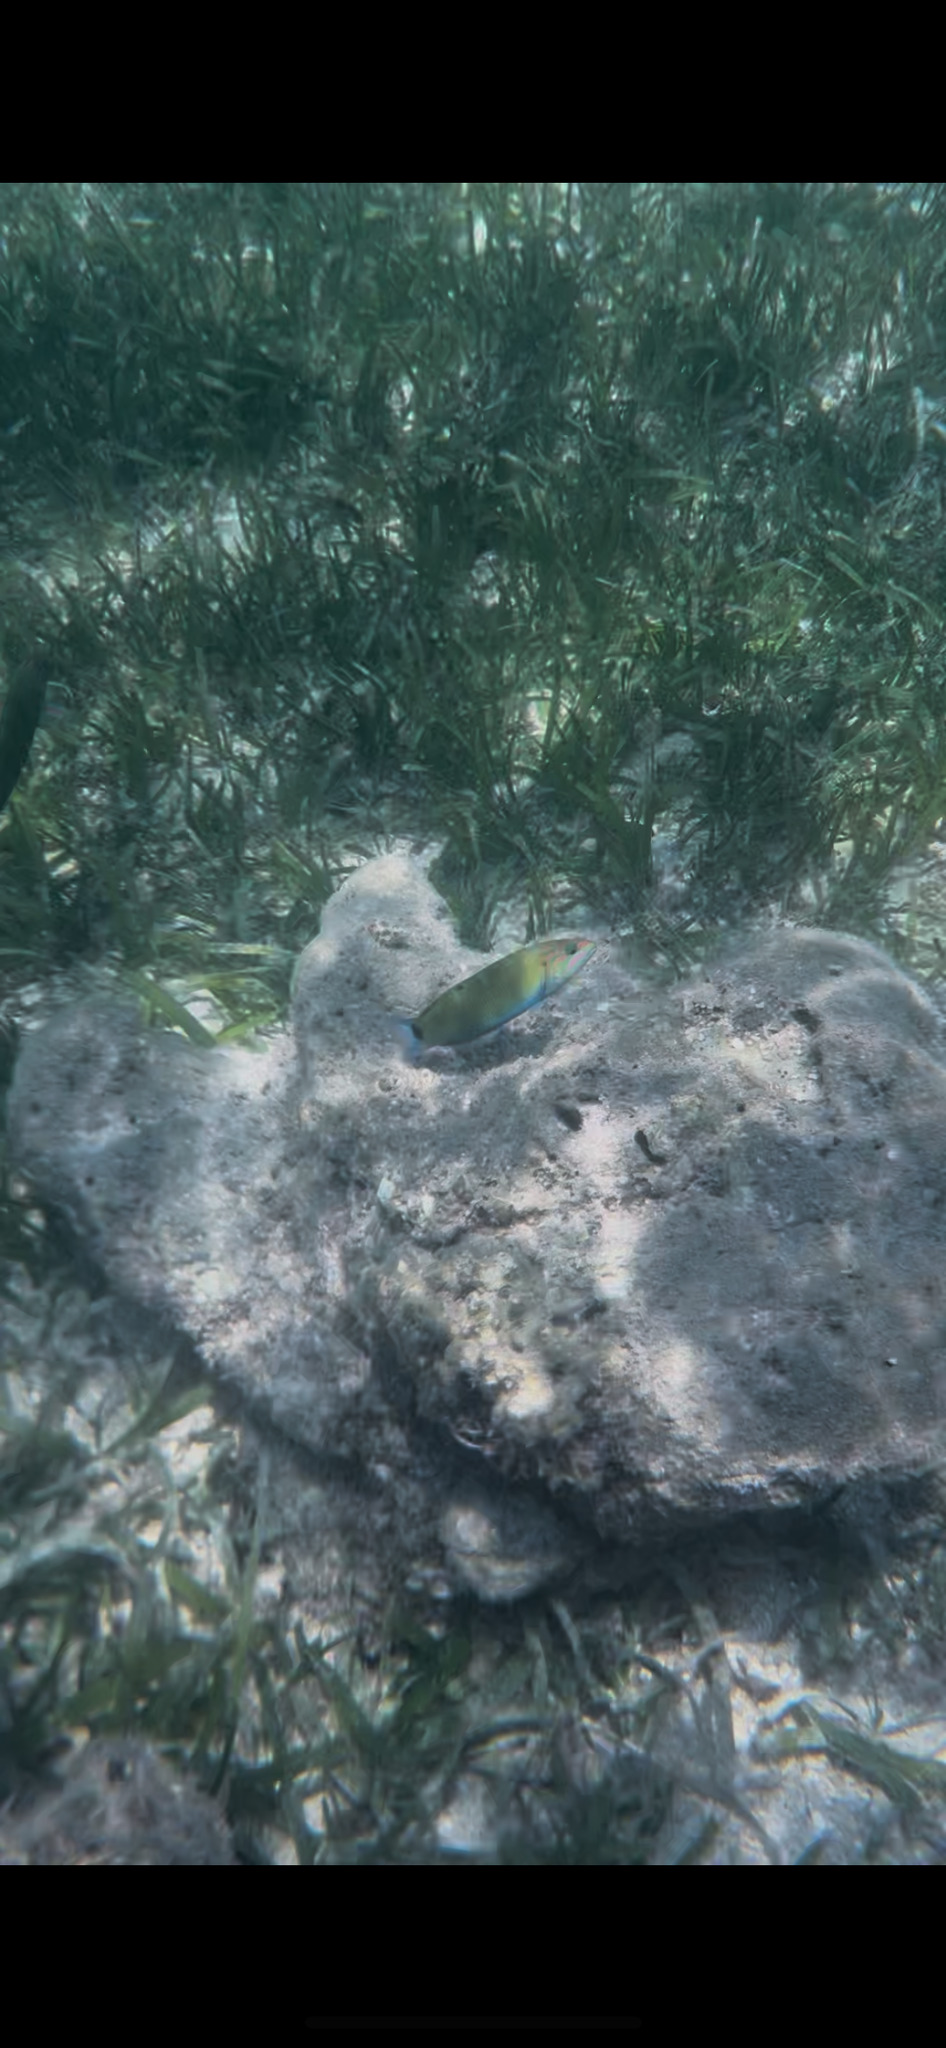
Thalassoma lunare (Moon Wrasse)